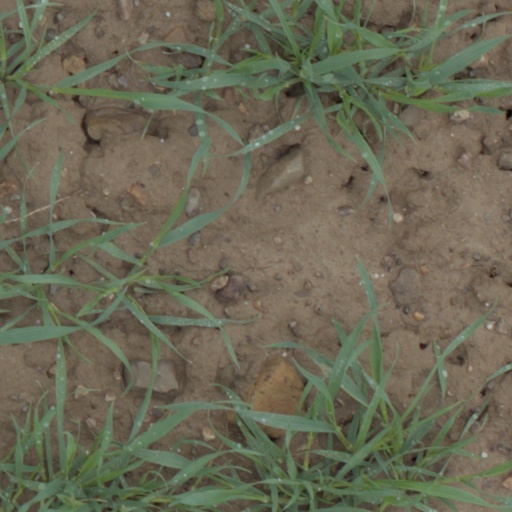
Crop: wheat